Official Subscription Plays Chart

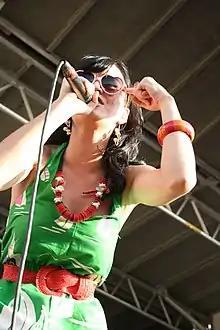
American singer Katy Perry achieved the first number one on the Official Subscription Plays Chart.

The Official Subscription Plays Chart was a music chart based on the number of plays of songs on subscription-based services in the United Kingdom. It was compiled weekly by the Official Charts Company (OCC), until November 2013. Each week's number one was published on a dedicated webpage of the OCC's official website—this webpage first went live in mid-2009.